Kasim Tuet

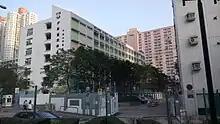
Islamic Kasim Tuet Memorial College

The Islamic Kasim Tuet Memorial College is named for Tuet. His nephew Ayyub Tuet Che-yin also went on to serve as a chairman of the Chinese Muslim Fraternal and Cultural Association. And his son, Ali Tuet Sui-hong, continues to chair the company his father founded, reinventing it as a green company focused on environmental protection, and expanding it to over 6,000 employees.